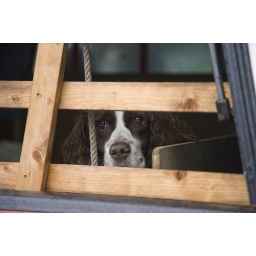
Dog's noses poking out between wooden bars of cage built in the back of a pickup truck